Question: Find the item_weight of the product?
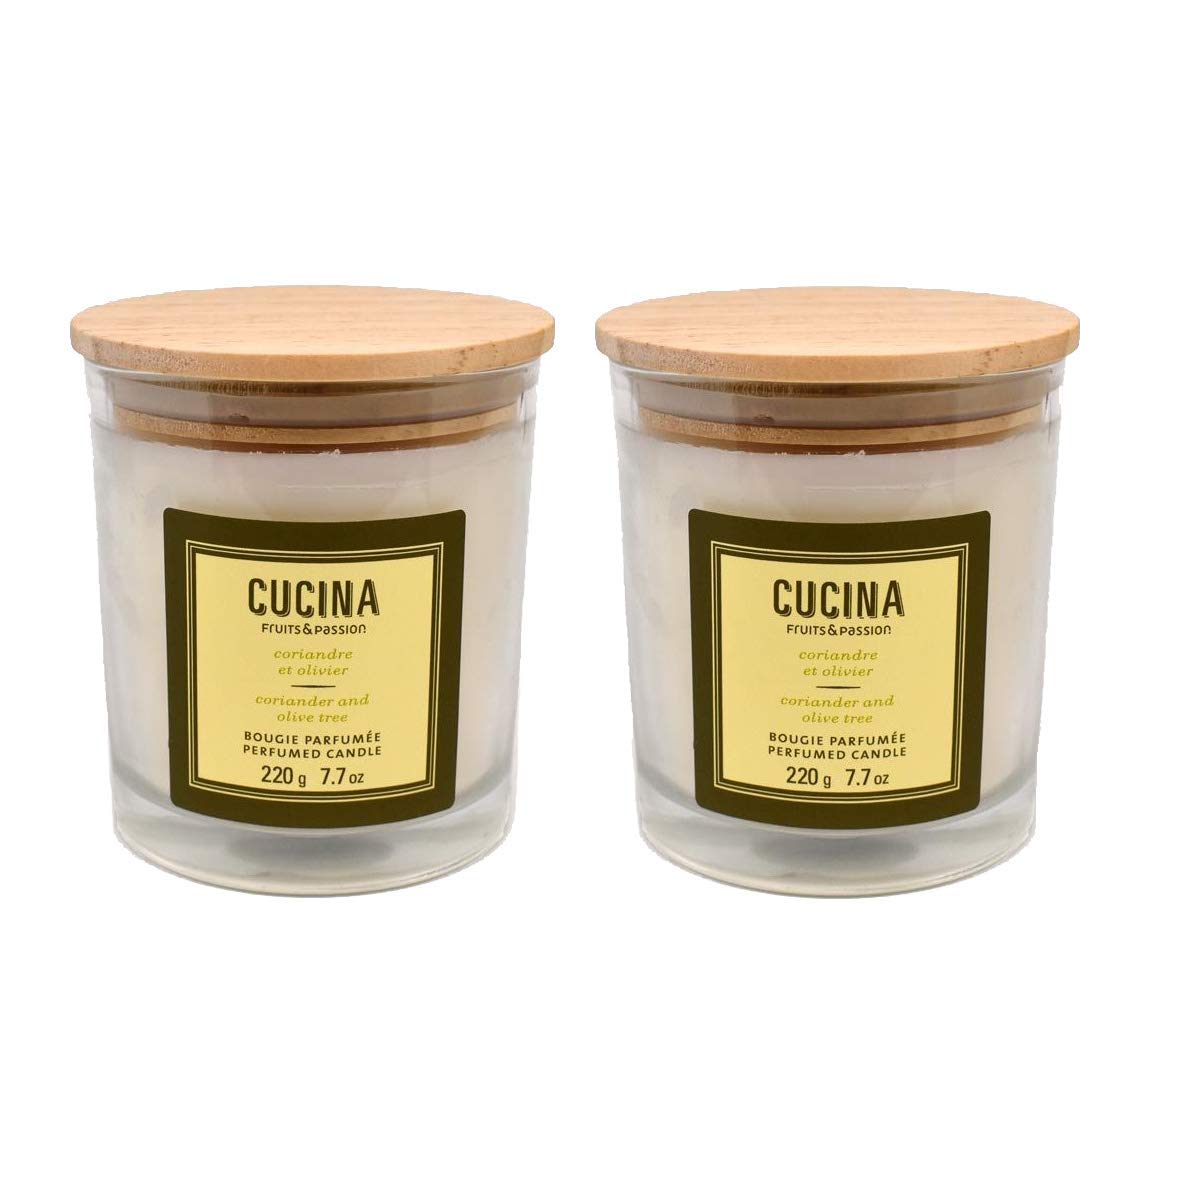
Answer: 220.0 gram